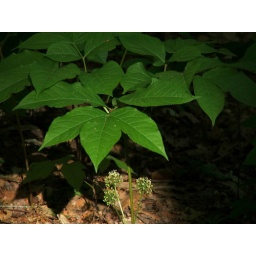
Wild Sarsaparilla plant and flowers, growing out in the woods.Southeastern ConnecticutSee info about this plant in the photo of the Wild Sarsaparilla flower in my Photostream.